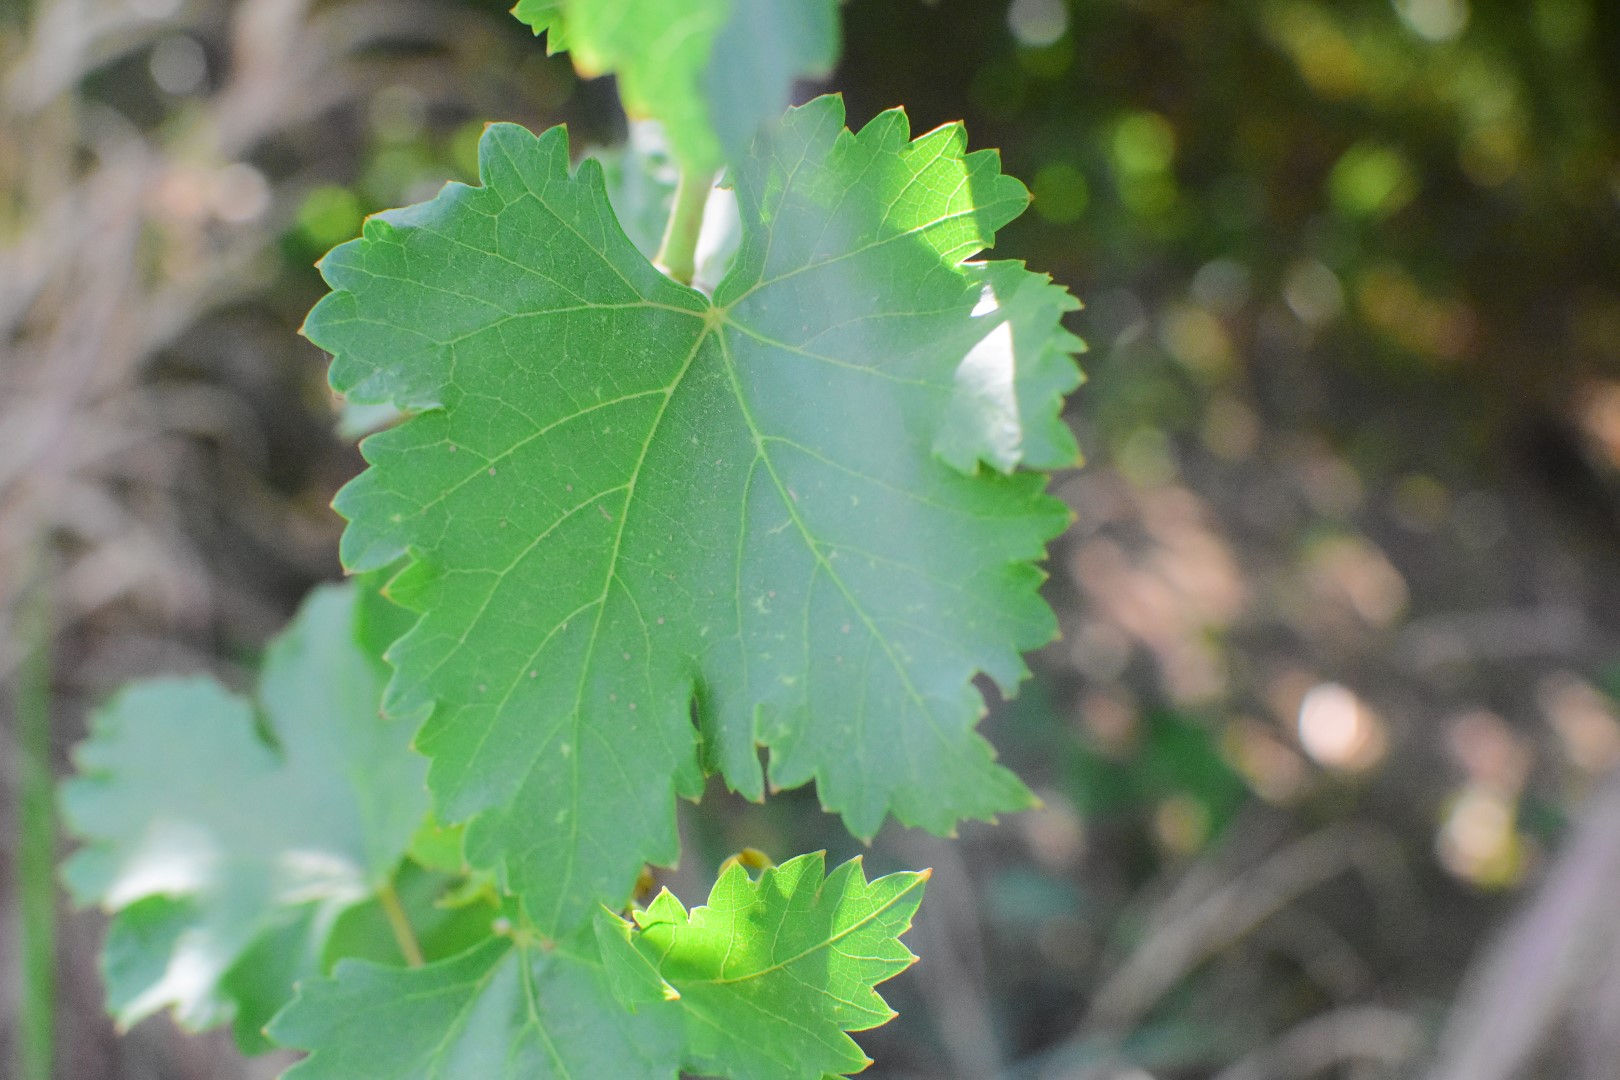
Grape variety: Deas Al-Annz